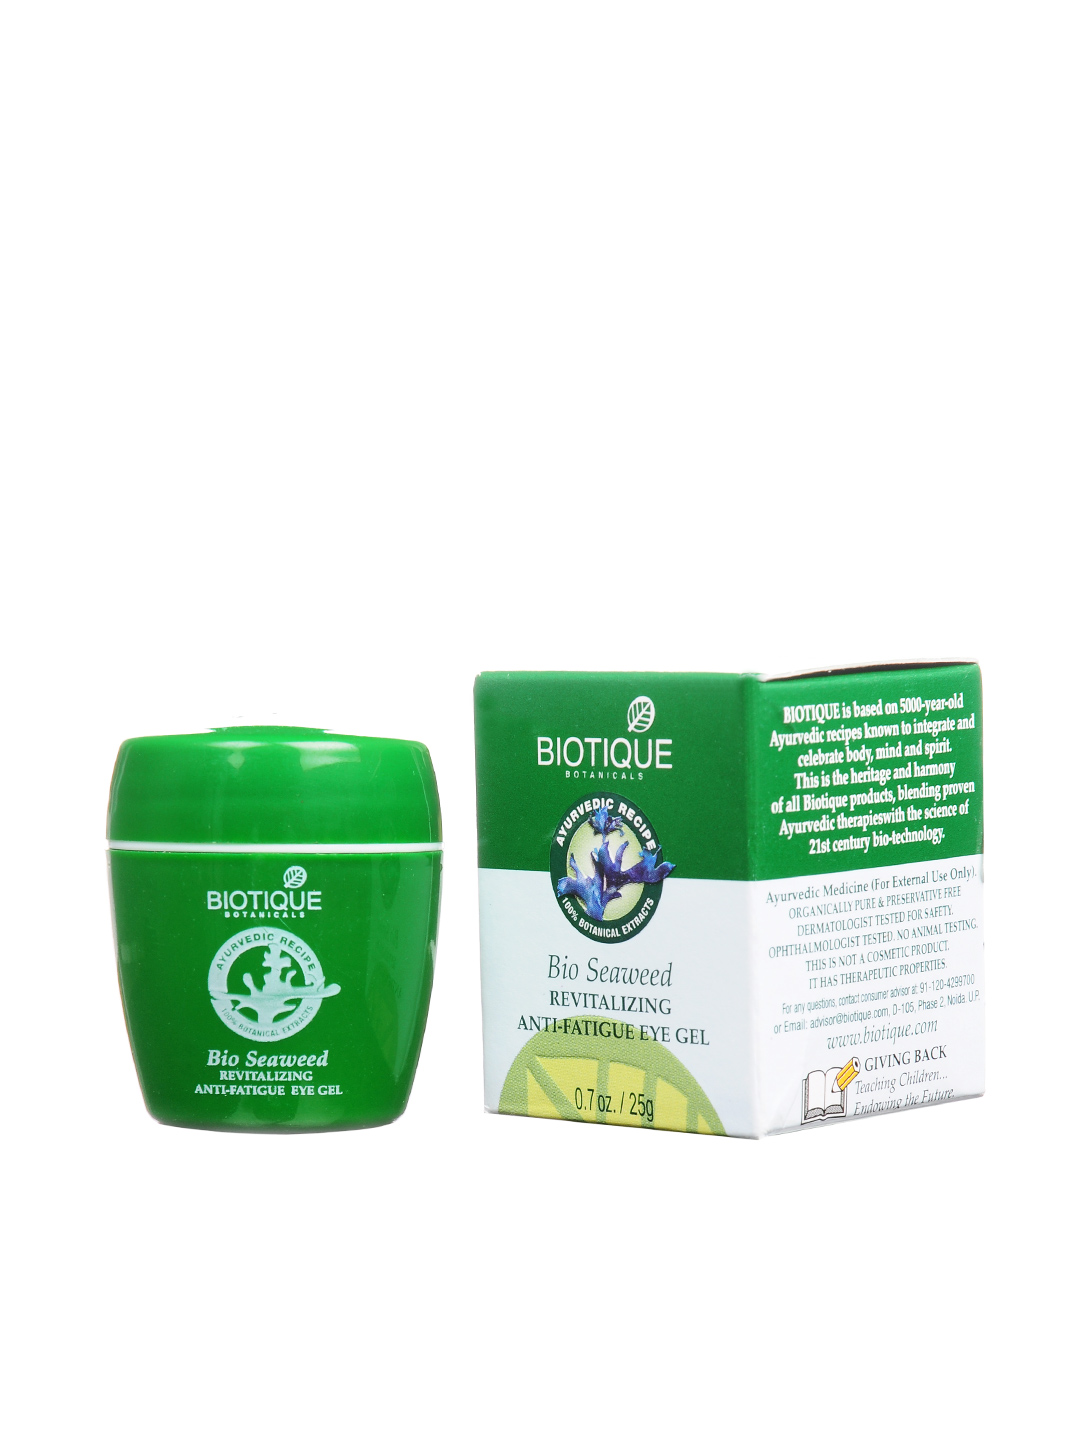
Biotique Bio Seaweed Revitalizing Anti-Fatigue Eye Gel
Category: Personal Care / Skin Care / Eye Cream
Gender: Women
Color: Green
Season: Spring 2017
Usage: NA